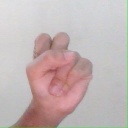
अक्षर: स